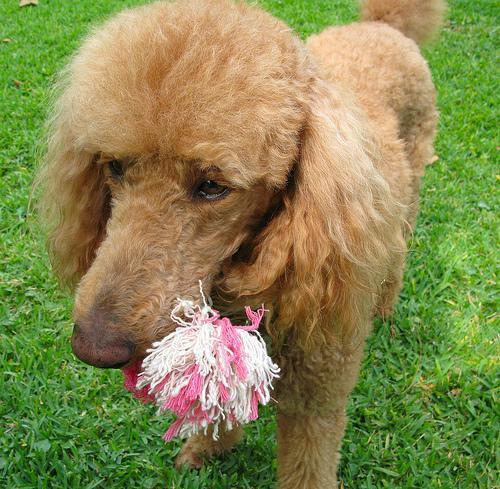
standard_poodle